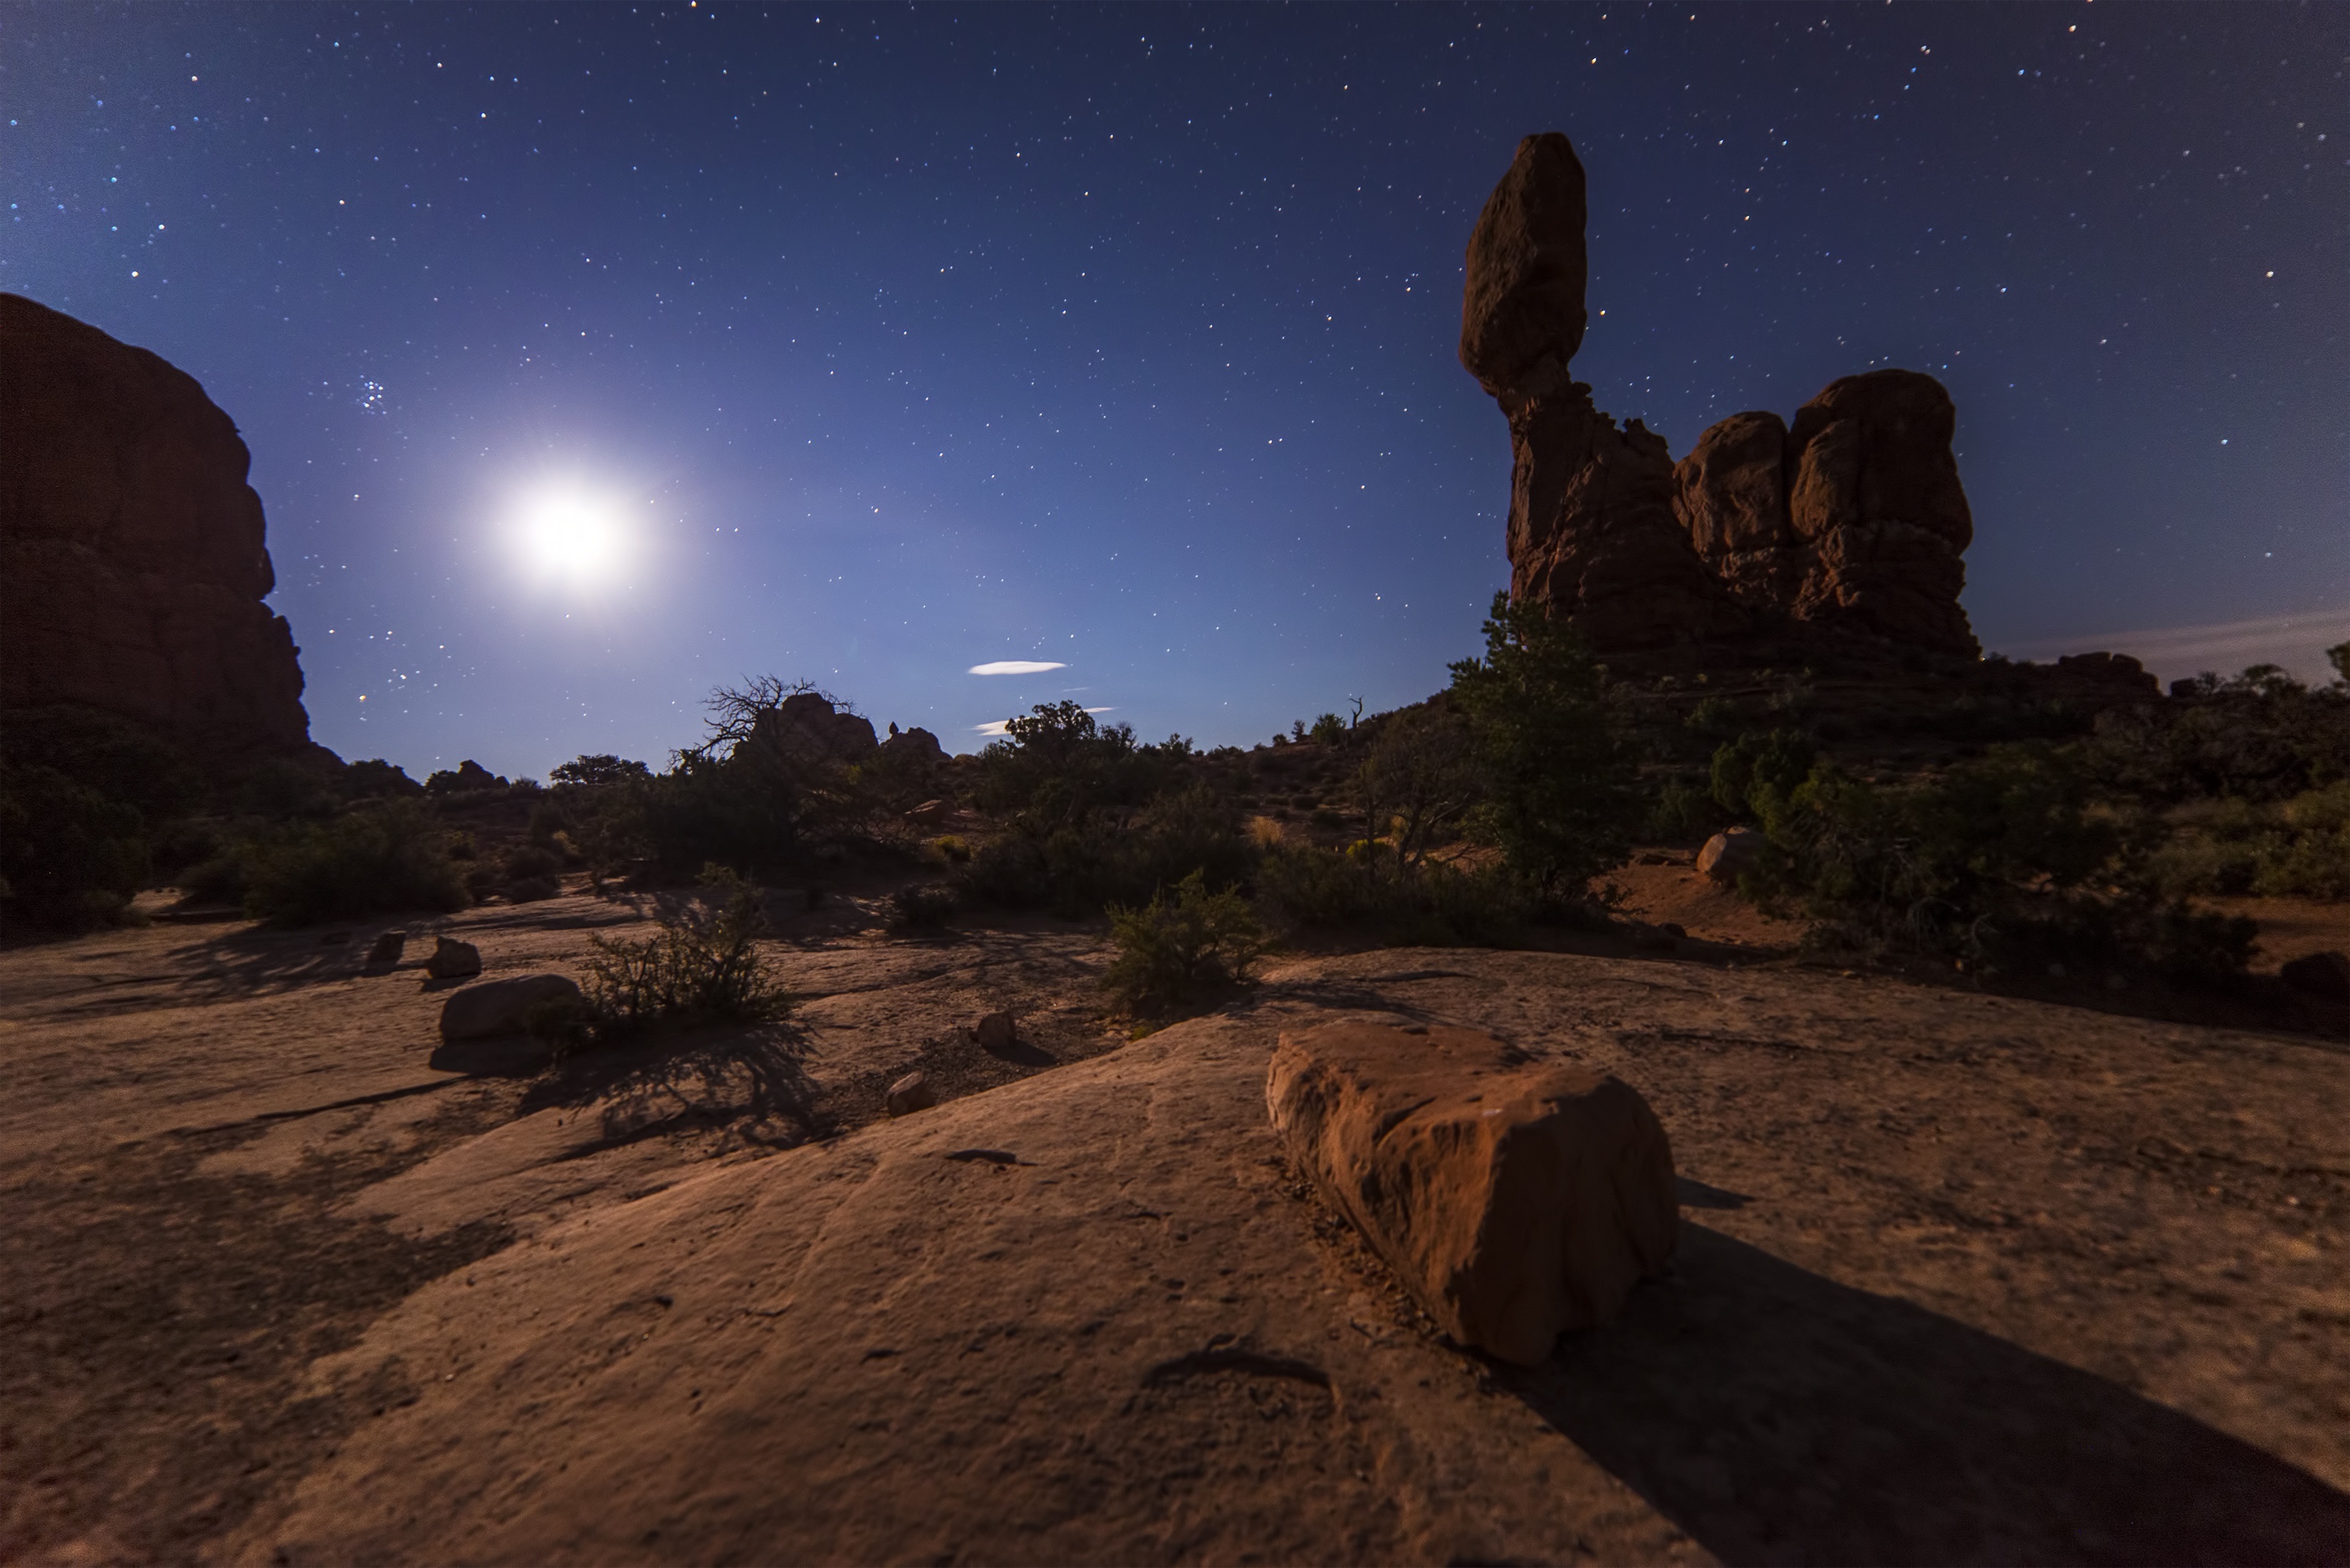
landscape, nature, rock, sky, night, cosmos, desert, sandstone, stone, formation, dry, scenic, balance, darkness, terrain, moon, full moon, erosion, desert landscape, outdoors, geology, stars, universe, shape, screenshot, moonshine